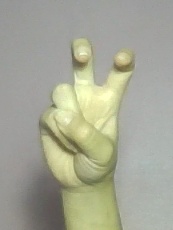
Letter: toot